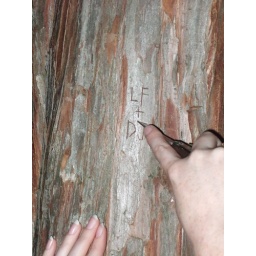
Lila carves initials in a tree at the duck pond. Oo la la!